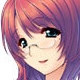
Portrait style: Anime Portrait